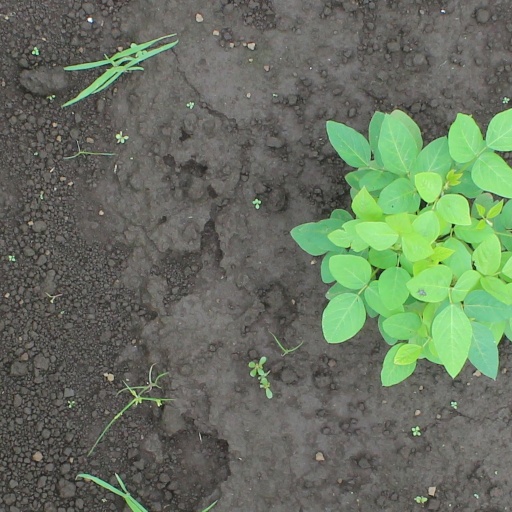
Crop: soybean